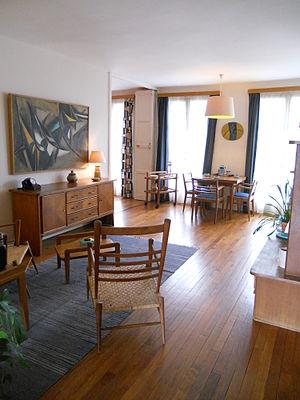
Salle de séjour de l'appartement Témoin Perret au Havre . Elle est composée de meubles dessinés par René Gabriel en 1946 dans le "" style reconstruction "" ( comparable au Style 58 en Belgique ). Cette salle de long séjour, bien éclairé par deux fenêtres, mesure 22 m² et sert à la fois de salon et de salle à manger sans être ni l'un ni l'autre ."
Bien que l’architecture d’Auguste Perret soit aujourd’hui internationalement reconnue, l’histoire et l’agencement des appartements proposés dans le projet de reconstruction du Havre restèrent longtemps ignorées.
L'expression maison témoin ou appartement témoin est utilisée dans deux domaines :